Dinner by Heston Blumenthal

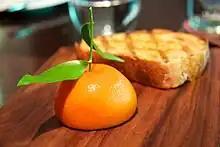
A mousse in the shape of a half mandarin orange, including a leafy stem.

Blumenthal's first experience of historical cuisine was in 2000 when he discovered a recipe for roast chicken which required the bird to be plucked alive, and then cooked with a small volume of mercury. This was further enhanced as he filmed "Heston's Feasts" for Channel 4 in 2009, in which he created a variety of feasts from different historical eras including Tudor, Medieval and Victorian.